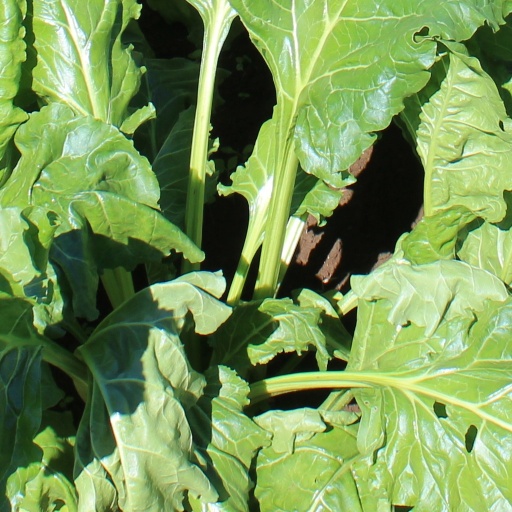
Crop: sugar beet